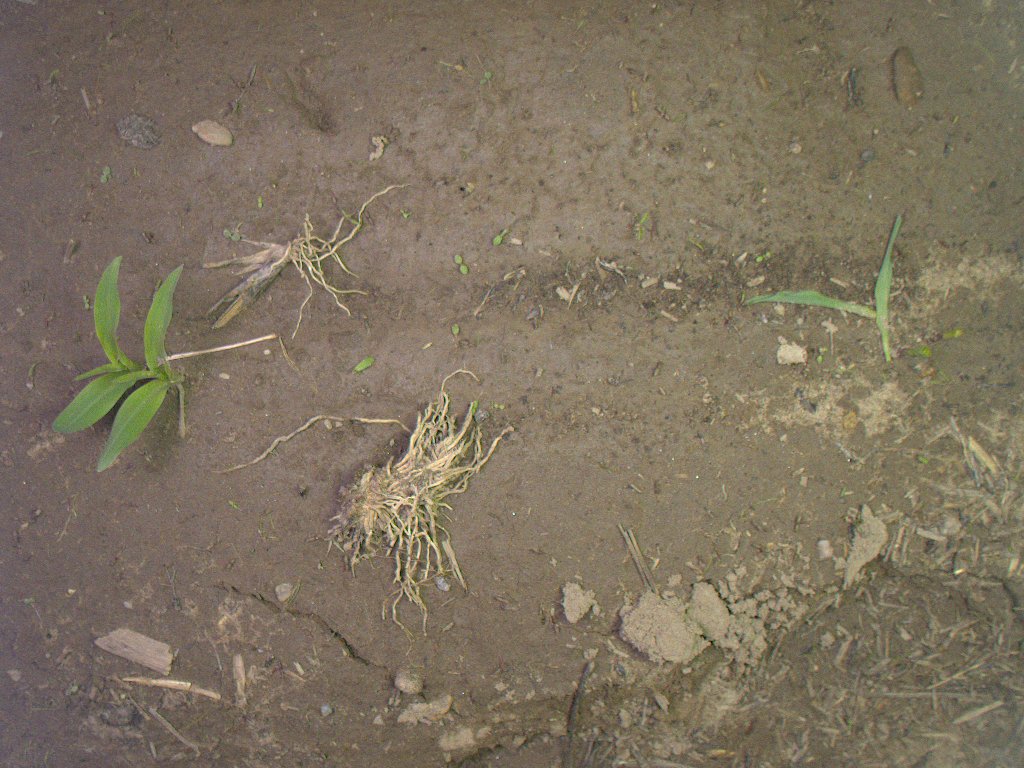
Crop: maize
Objects: maize, maize